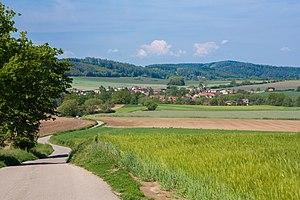
Václavice est une commune du district de Benešov, dans la région de Bohême-Centrale, en République tchèque. Sa population s'élevait à 597 habitants en 2020.